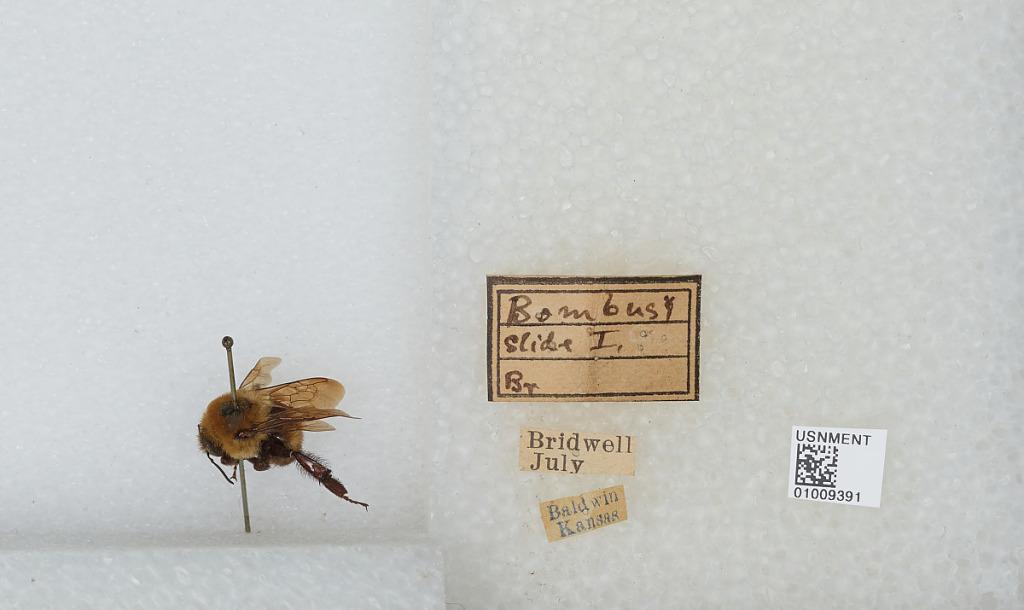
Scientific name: Bombus (Separatobombus) griseocollis (De Geer)
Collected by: Bridwell
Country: United States
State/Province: Kansas
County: Douglas
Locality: Baldwin City
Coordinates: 38.7775, -95.1875